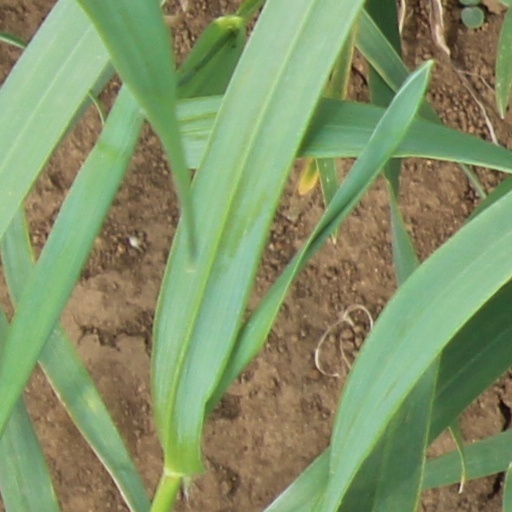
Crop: wheat